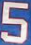
Number: 5